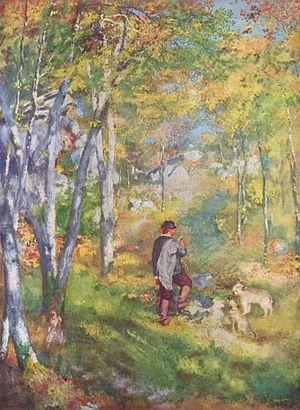
La forêt de Fontainebleau, autrefois appelée forêt de Bière, est un important massif boisé de 25 000 ha, dont 21 600 ha sont aujourd'hui administrés en forêt domaniale. Ce massif, au centre duquel se trouve la ville de Fontainebleau, est situé en Seine-et-Marne. La forêt domaniale proprement dite couvre 17 072 ha ; elle a une altitude variant de 42 m à 144 m.